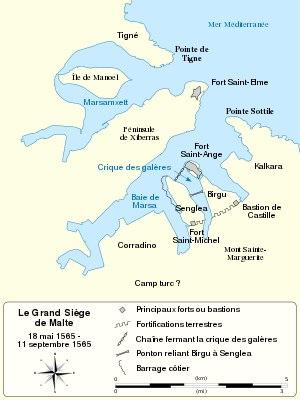
Le Grand Siège de Malte a été mené par les Ottomans en 1565 pour prendre possession de l'archipel et en chasser l'ordre de Saint-Jean de Jérusalem. Malgré leur supériorité numérique, les Ottomans ne viennent pas à bout de la résistance des chevaliers et doivent lever leur siège après avoir essuyé de lourdes pertes. Cette victoire de l'Ordre assure sa présence à Malte et renforce durablement son prestige dans l'Europe chrétienne.